Billy's Hollywood Screen Kiss

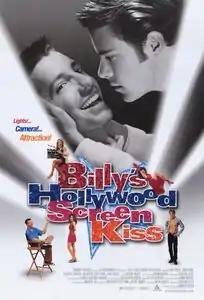
Theatrical release poster

Billy's Hollywood Screen Kiss is a 1998 American independent romantic comedy film written and directed by Tommy O'Haver and starring Sean P. Hayes, Brad Rowe, and Meredith Scott Lynn. The film was a breakthrough performance for Hayes, who would go on to gain worldwide fame for his portraying Jack McFarland on the hit television series "Will & Grace".